Laz people

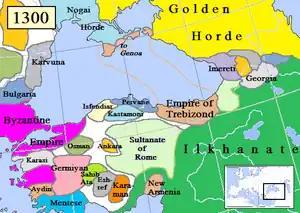
Map of the Trebizond Empire in Anatolia,

By the sixth century BC, the tribes living in the southern Colchis (Macrones, Mossynoeci, Marres etc.) were incorporated into the nineteenth satrapy of Persia. The Achaemenid Empire was defeated by Alexander the Great, however following the Alexander's death a number of separate kingdoms were established in Anatolia, including Pontus, in the corner of the southern Black Sea, ruled by the Persian nobleman Mithridates I. Culturally, the kingdom was Hellenized, with Greek as the official language. Mithridates VI conquered the Colchis, and gave it to his son Mithridates of Colchis.